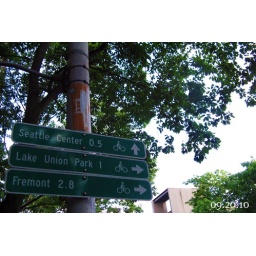
This sign is in front of my office and makes me want to go anywhere but work.